Black Adam

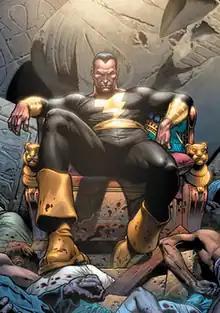
Textless cover of "52" #45 (March 2007). Art by J. G. Jones.

Black Adam appears as a featured character in DC's weekly "52" comic book. Depicted as the violent protector of Kahndaq, Adam kills several supervillains in public and on television to demonstrate his views. As a result, he is distrusted by the superhuman community.